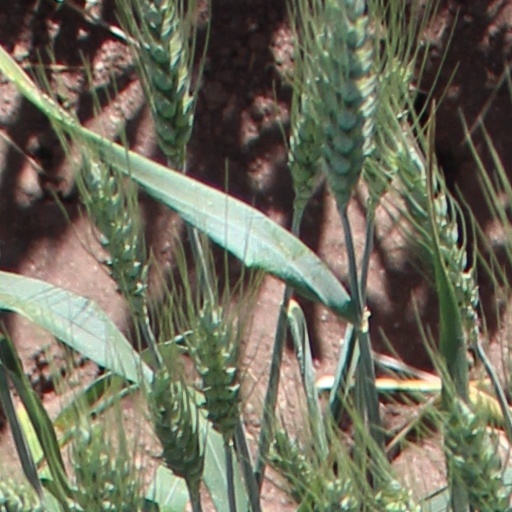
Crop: wheat